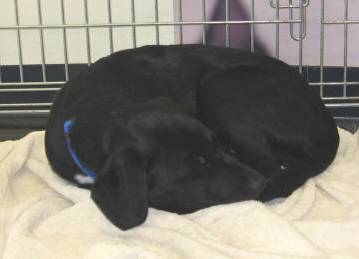
Label: dog